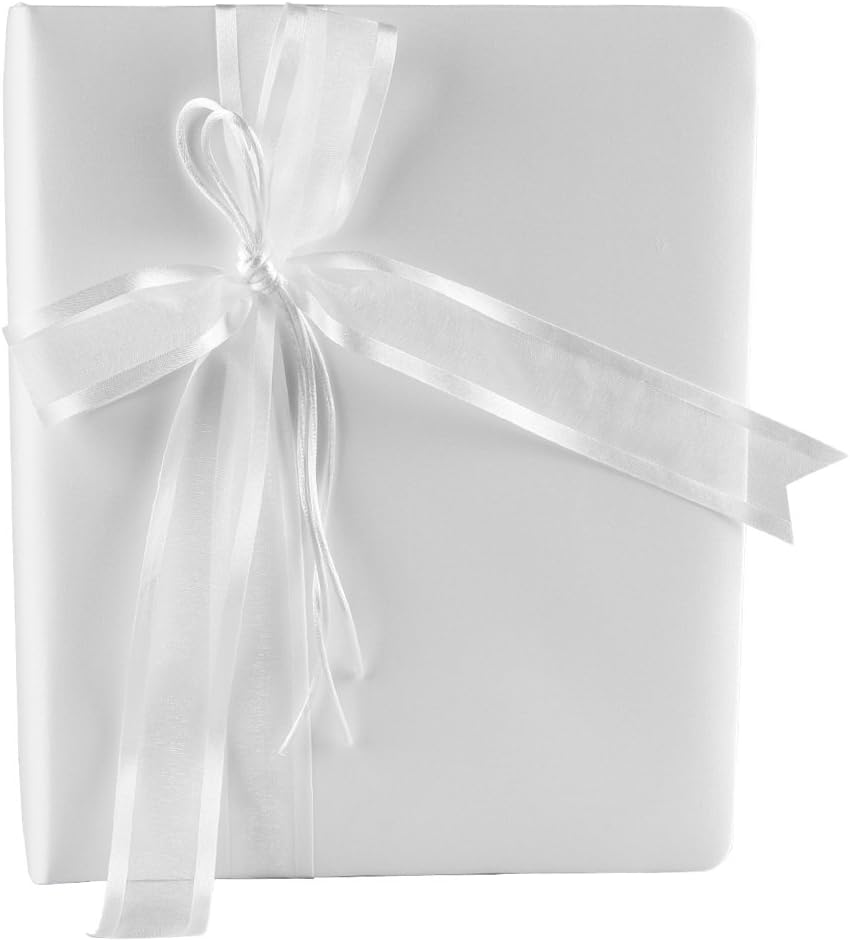
Ivy Lane Design Simplicity Wedding Memory Book, White
Category: Arts, Crafts & Sewing
Wedding Memory Book includes pages for everything you want to remember: Title page with room to personalize with bride and groom names, date, and place of marriage, Proposal, Engagement, Bride's family tree back to grandparents, Groom's family tree back to grandparents, Pattern Selections - China, Crystal, Silver, Parties - 4 pages, Invitation, Bride's Attire, Groom's Attire, Bride's Attendants, Groom's Attendants, Attendants' Attire, Rehearsal, Wedding Ceremony details, Wedding Vows, Music, Flowers, Reception, Space for Guests Names and Sentiments - 12 pages with 18 per page, 8 Pages with Space for Gift, Given by, and to record acknowledgement - 18 per page, Our Honeymoon, Our First Home. A beautiful and memorable wedding can start from the smallest detail or ideas, which then turns into a mood or theme that represents you. Our collections make your wedding come alive with coordinating accessories to enhance any wedding theme or idea.
Features: Memory book with a 3-ring brass binder so you can easily add or change pages as you record moments from courtship through first anniversary | Book is 9-1/2 by 11-1/2-inch and includes a photo album page | Elegant embossed pages with room for 240 wedding guest signatures | Luminous satin edged organza ribbon couple with silken cord to embellish peau de soie on the graceful Simplicity Collection | Our wedding collections make your special day come alive, our scrapbooks and albums give you the perfect place to keep those memories | Memory Book is the perfect place to record memories from proposal through all of the engagement and wedding activities, plus room for 200 guests' signatures and sentiments | Includes a photo page as well as beautifully embossed sheets for guided journaling to record moments from first courtship to first anniversary | More than 25 pages that include showers, rehearsal, invitation, wedding party, and more | Luminous satin edged organza ribbon couple with silken cord to embellish peau de soie on the graceful Simplicity Collection | Our wedding collections make your special day come alive, our scrapbooks and albums give you the perfect place to keep those memories